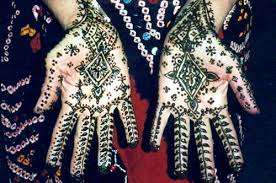
Nataal bii ñu ma yónnee gis naa ci ay loxo yu ñu tàllal yoo xam ne yii dañu koo def ay dessin mooy fuddën yu taaru ñu tàllal ko nii.